Ronald Brisé

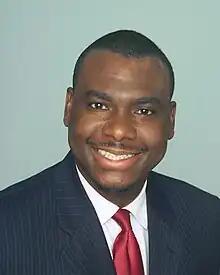

Ronald A. Brisé (born June 12, 1974) is a Democratic politician from Florida. He served in the Florida House of Representatives representing the 108th district, and as a commissioner for the Florida Public Service Commission. He is Haitian-American.